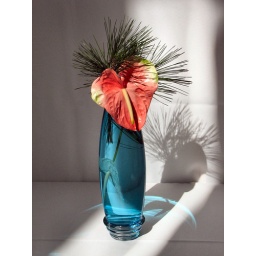
red flower in blue vase